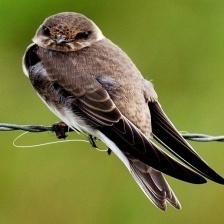
Species: SAND MARTIN
Scientific name: RIPARIA RIPARIA